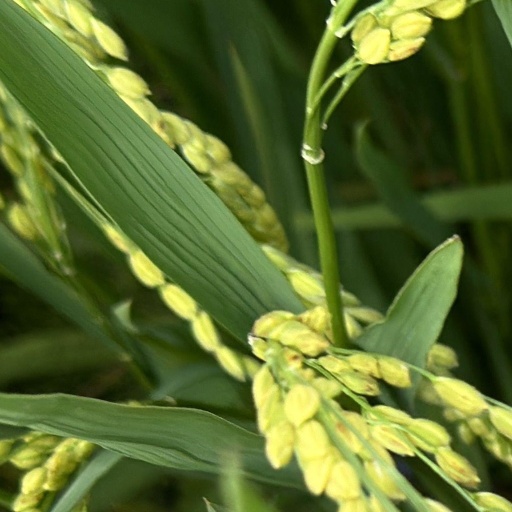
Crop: rice